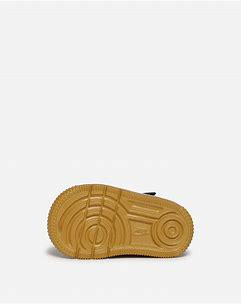
Brand: Nike
Model: Force 1 Easyon